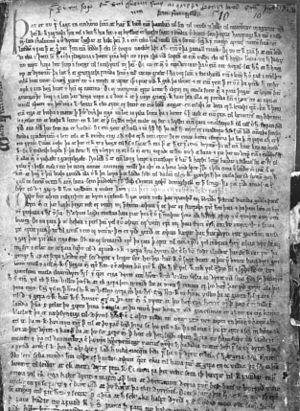
La Morkinskinna est une saga royale.